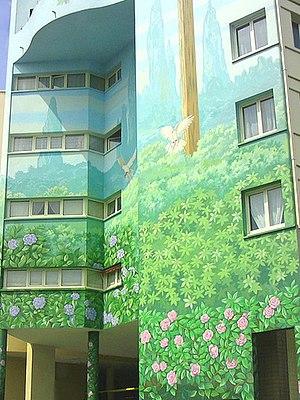
Drancy - Trompe l'œil située dans le quartier Drancy Centre entre la rue Jean Jaurès et la rue de la République.
Drancy est une commune française de la Métropole du Grand Paris située dans le département de la Seine-Saint-Denis en région Île-de-France. Ses habitants sont appelés les Drancéens.